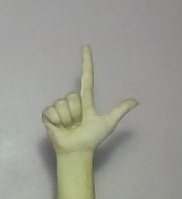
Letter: laam